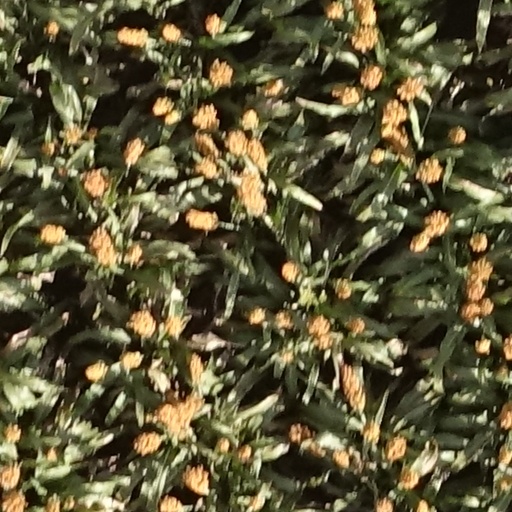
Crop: sorghum